Harold Hume

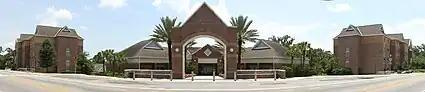
Panoramic view of Hume Hall, the undergraduate honors residential college of the University of Florida in Gainesville, Florida.

Hume retired from the University of Florida faculty on June 30, 1949, but he continued to write and publish major books and journal articles on his favorite horticulture topics, including citrus fruits, azaleas and camellias. Hume died four months following his ninetieth birthday, on October 10, 1965, and was affectionately eulogized by his colleagues as the "Grand Old Man of Agriculture."